Herbert and Katherine Jacobs First House

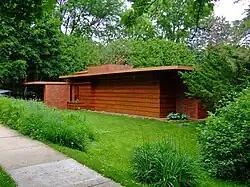
Jacobs First House, street-side, June 2009

The Herbert and Katherine Jacobs First House, commonly referred to as Jacobs I, is a single-family home at 441 Toepfer Avenue in Madison, Wisconsin, United States. Designed by the architect Frank Lloyd Wright for the family of the journalist Herbert Jacobs, it was completed in 1937 and is cited as Wright's first Usonian home. The house is a single-story, L-shaped structure covering . The Jacobs First House is listed on the National Register of Historic Places as a National Historic Landmark, and it forms part of The 20th-Century Architecture of Frank Lloyd Wright, a designated World Heritage Site.